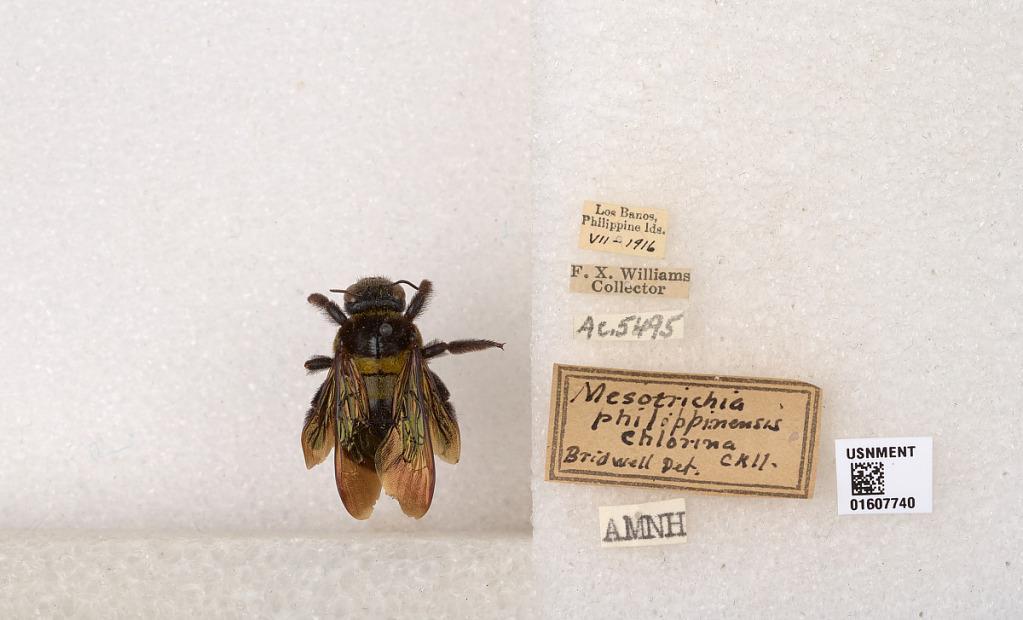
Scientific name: Xylocopa (Koptortosoma) chlorina (Cockerell)
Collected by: F. Williams
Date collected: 1916-7-1
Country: Philippines
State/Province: Calabarzon
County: Laguna
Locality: Los Banos
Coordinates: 14.1702, 121.242